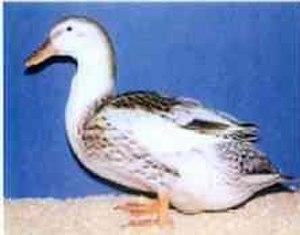
L'appleyard argenté est une race de canard domestique originaire d'Angleterre en danger critique.